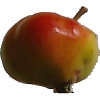
Label: Apple Red Yellow 2